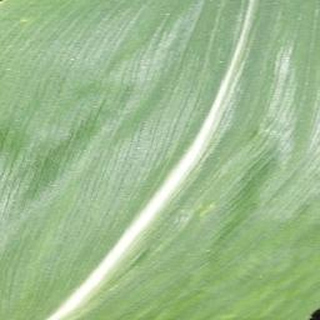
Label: healthy_corn